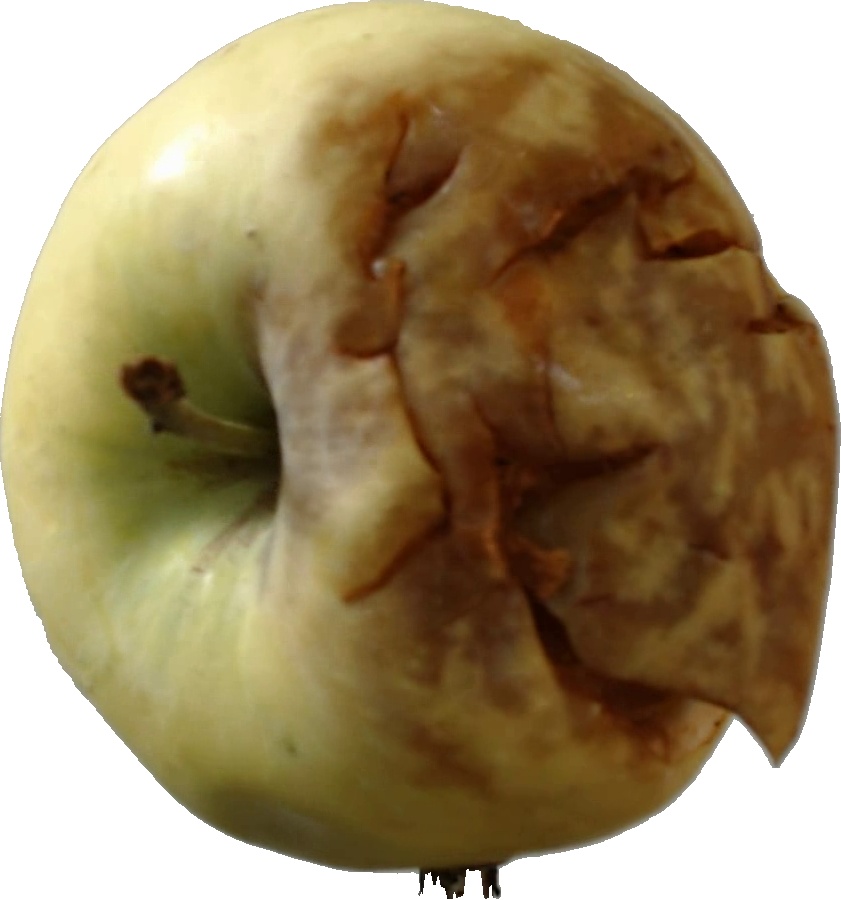
Label: apple_hit_1